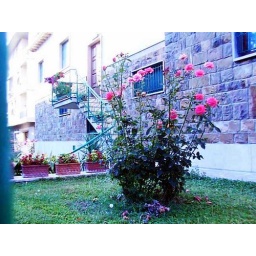
Rose flower pot in San Gervasio